Runcorn Docks

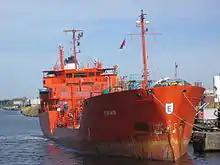
Tanker at Runcorn Docks

Runcorn Docks, originally the Bridgewater Docks, is an inland port on the Manchester Ship Canal in the town of Runcorn, Cheshire, England. It is operated by Peel Ports and handles bulk and project cargo.